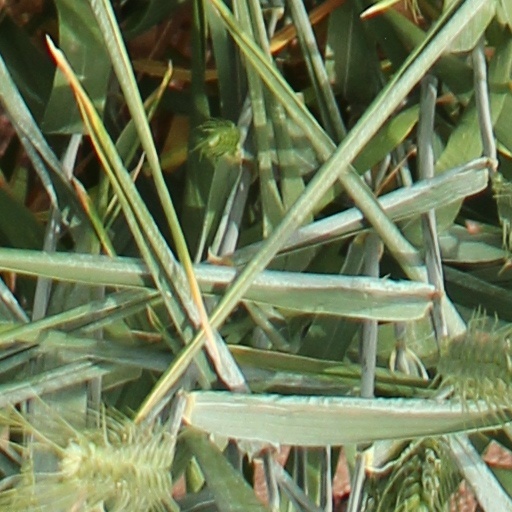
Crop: wheat